Liubou Bialova

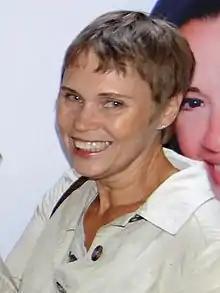
Liubou Bialova at Europa Games in Orlando, 2014

She has won gold medals in national, European and world championships and has set world records during her athletic career. The President of Belarus honored her with the nation's top sports award, the "Honoured Master Sport the Republic of Belarus"